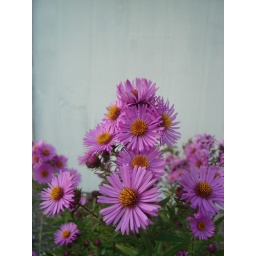
(the white wall in the background: the freshly primered house!)